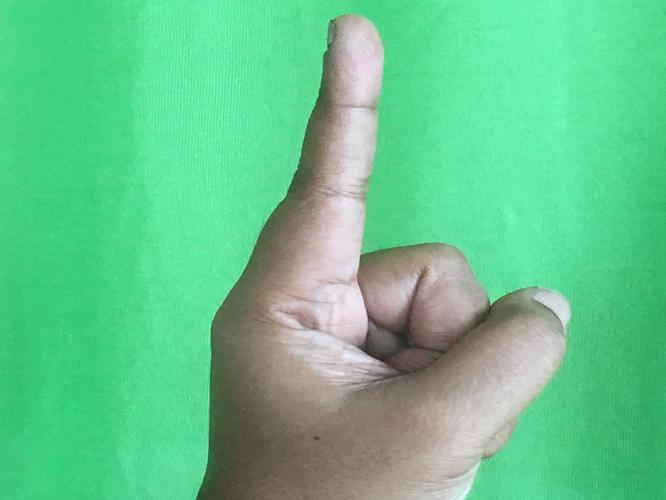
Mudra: Suchi
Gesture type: single_hand